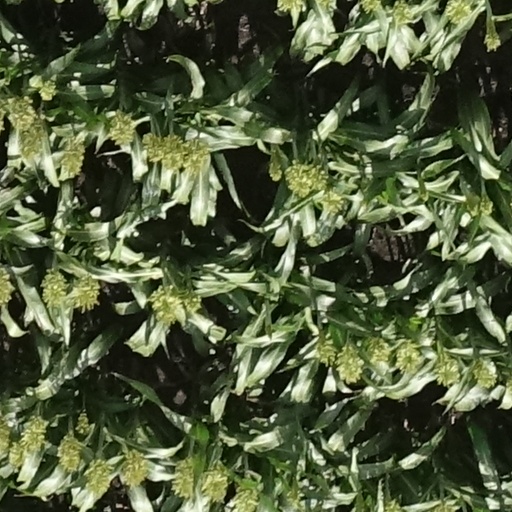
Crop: sorghum